Prince Michel of Bourbon-Parma

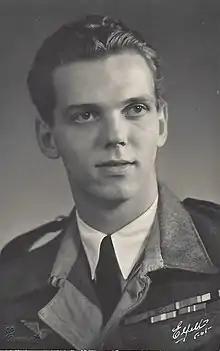
Michel of Bourbon-Parma in 1948

Prince Michel of Bourbon-Parma (Michel Marie Xavier Waldemar Georg Robert Karl Eymar de Bourbon-Parme; 4 March 1926 – 7 July 2018) was a French Prince, businessman, soldier and racing car driver, who was a member of the deposed sovereign royal and ducal House of Bourbon-Parma.